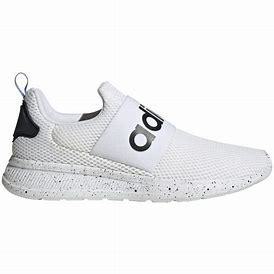
Brand: Adidas
Model: Lite Racer Adapt 4